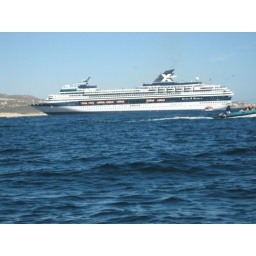
cruise ship in the lake